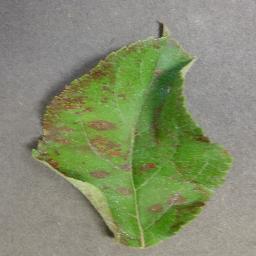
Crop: apple
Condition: cedar_rust